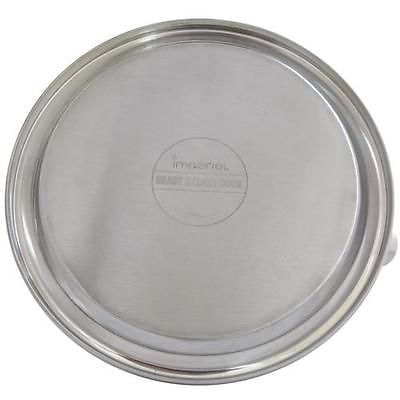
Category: kettle